Arturo Castro (Guatemalan actor)

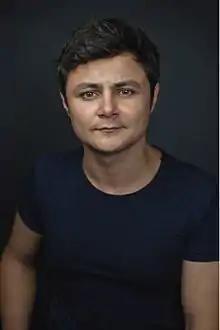
Castro in August 2016

Arturo Castro (born November 26, 1985) is a Guatemalan actor best known for his portrayal of Jaimé Castro on the Comedy Central series "Broad City," David Rodríguez on the Netflix series "Narcos", and Pablo Escobar in The Roku Channel film "".